Newham London Borough Council

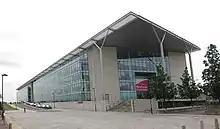
1000 Dockside Road, London, E162QU: Council's main offices since 2010

Full council meetings are held in the Old Town Hall, Stratford. The building was completed in 1868 for the former West Ham Local Board, predecessor of West Ham Borough Council.